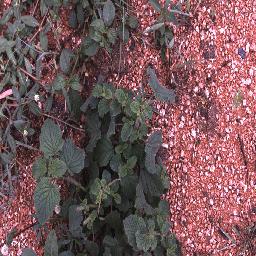
Label: negative